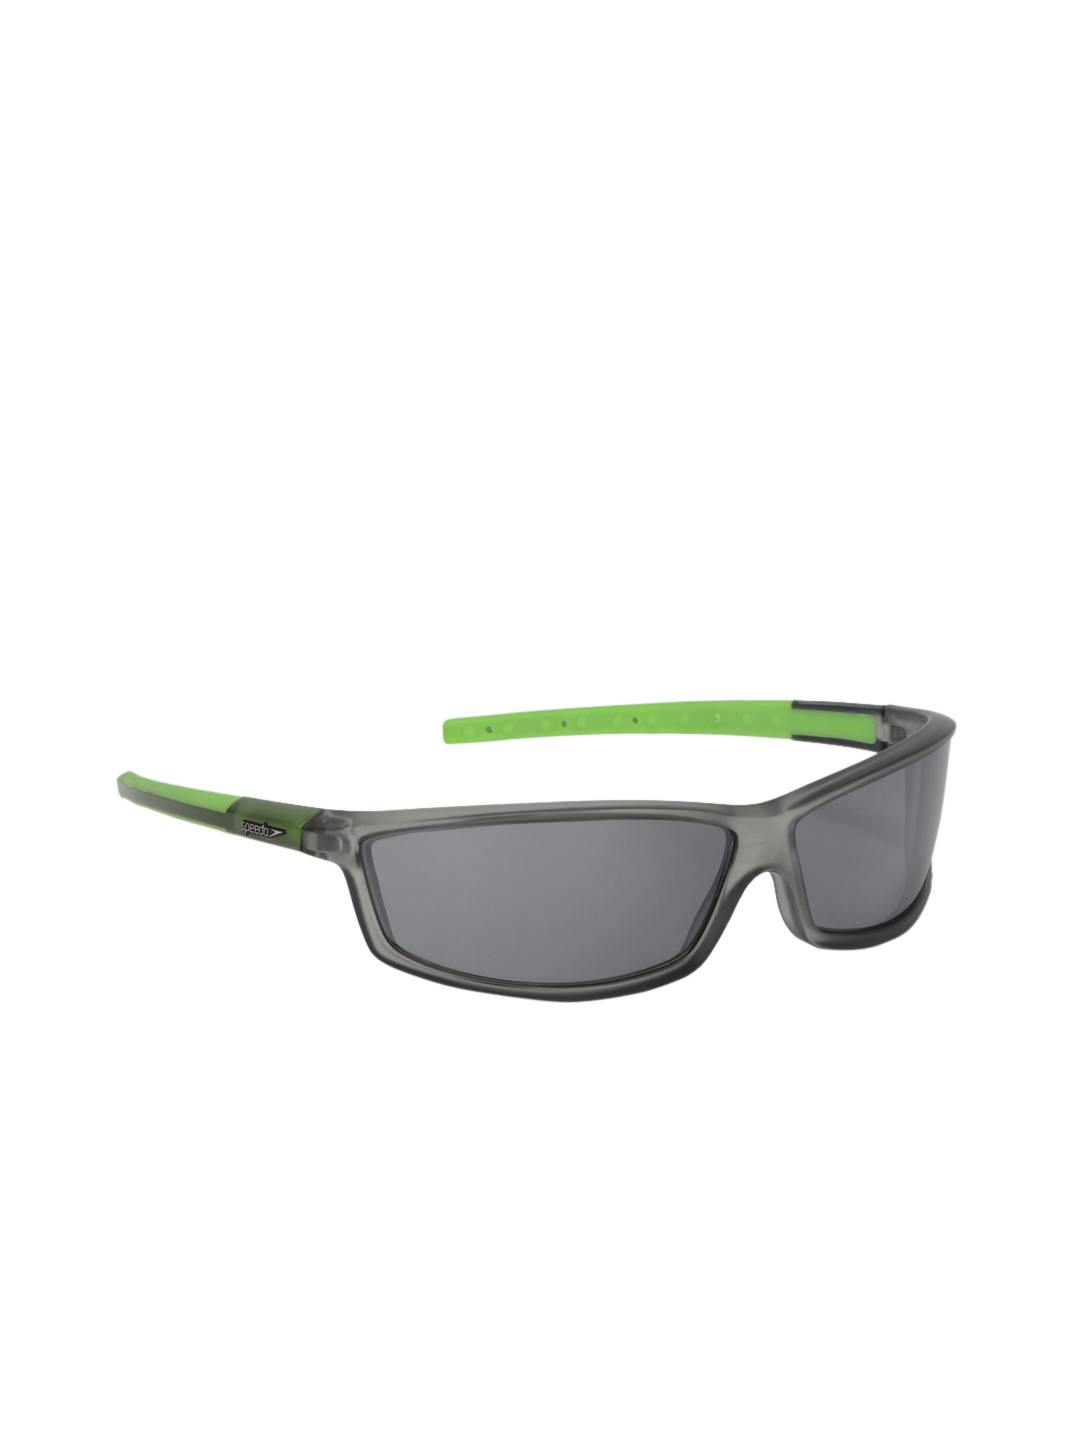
Speedo Men Sheet Sunglasses
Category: Accessories / Eyewear / Sunglasses
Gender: Men
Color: Black
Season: Summer 2017
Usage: Casual